Balinese art

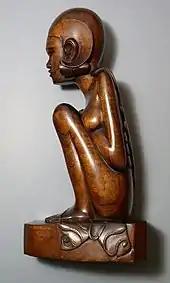
Woodcarving of an elderly Balinese lady (art deco style), c. 1930s

Like the Balinese painting, Balinese wood carving underwent a similar transformation during the 1930s and 1940s. The creative outburst that emerged during this transition period is often attributed to Western influences. In 2006, an exhibition at the Nusantara Museum, Delft, the Netherlands Leidelmeijer traced the Art Deco influence on Balinese wood carving. Leidelmeijer further conjectured that the Art Deco influence continued well into the 1970s.